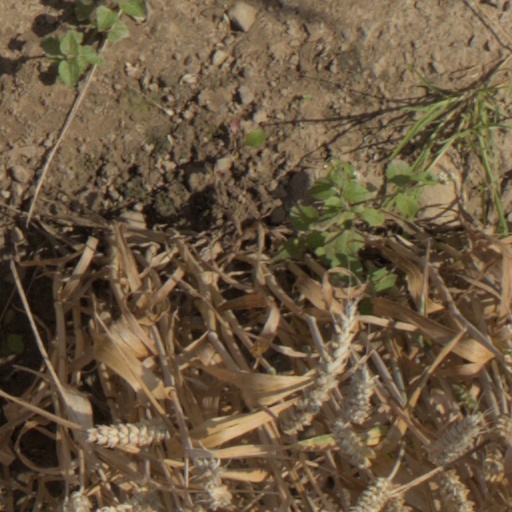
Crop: wheat